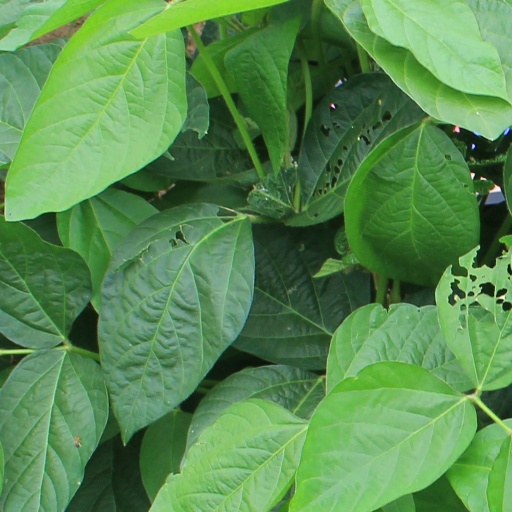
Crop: soybean